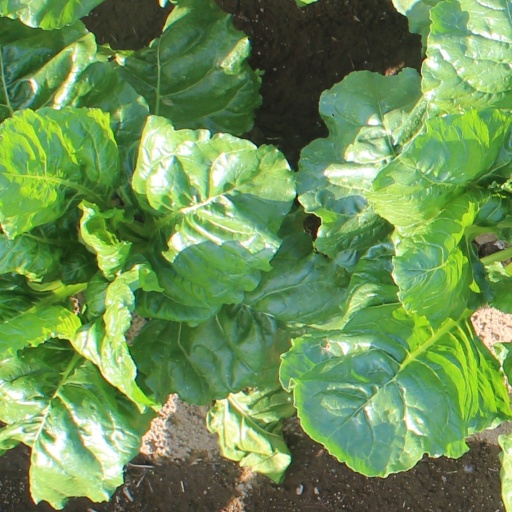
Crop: sugar beet